Royal George, Tasmania

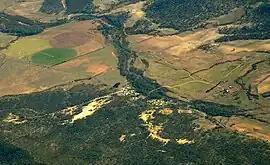
Aerial photo from the east

Royal George is a rural locality in the local government areas (LGA) of Northern Midlands (46%), Break O'Day (27%) and Glamorgan-Spring Bay (27%) in the Central, North-east and South-east LGA regions of Tasmania. The locality is about south-east of the town of Longford. The 2016 census recorded a population of 45 for the state suburb of Royal George.